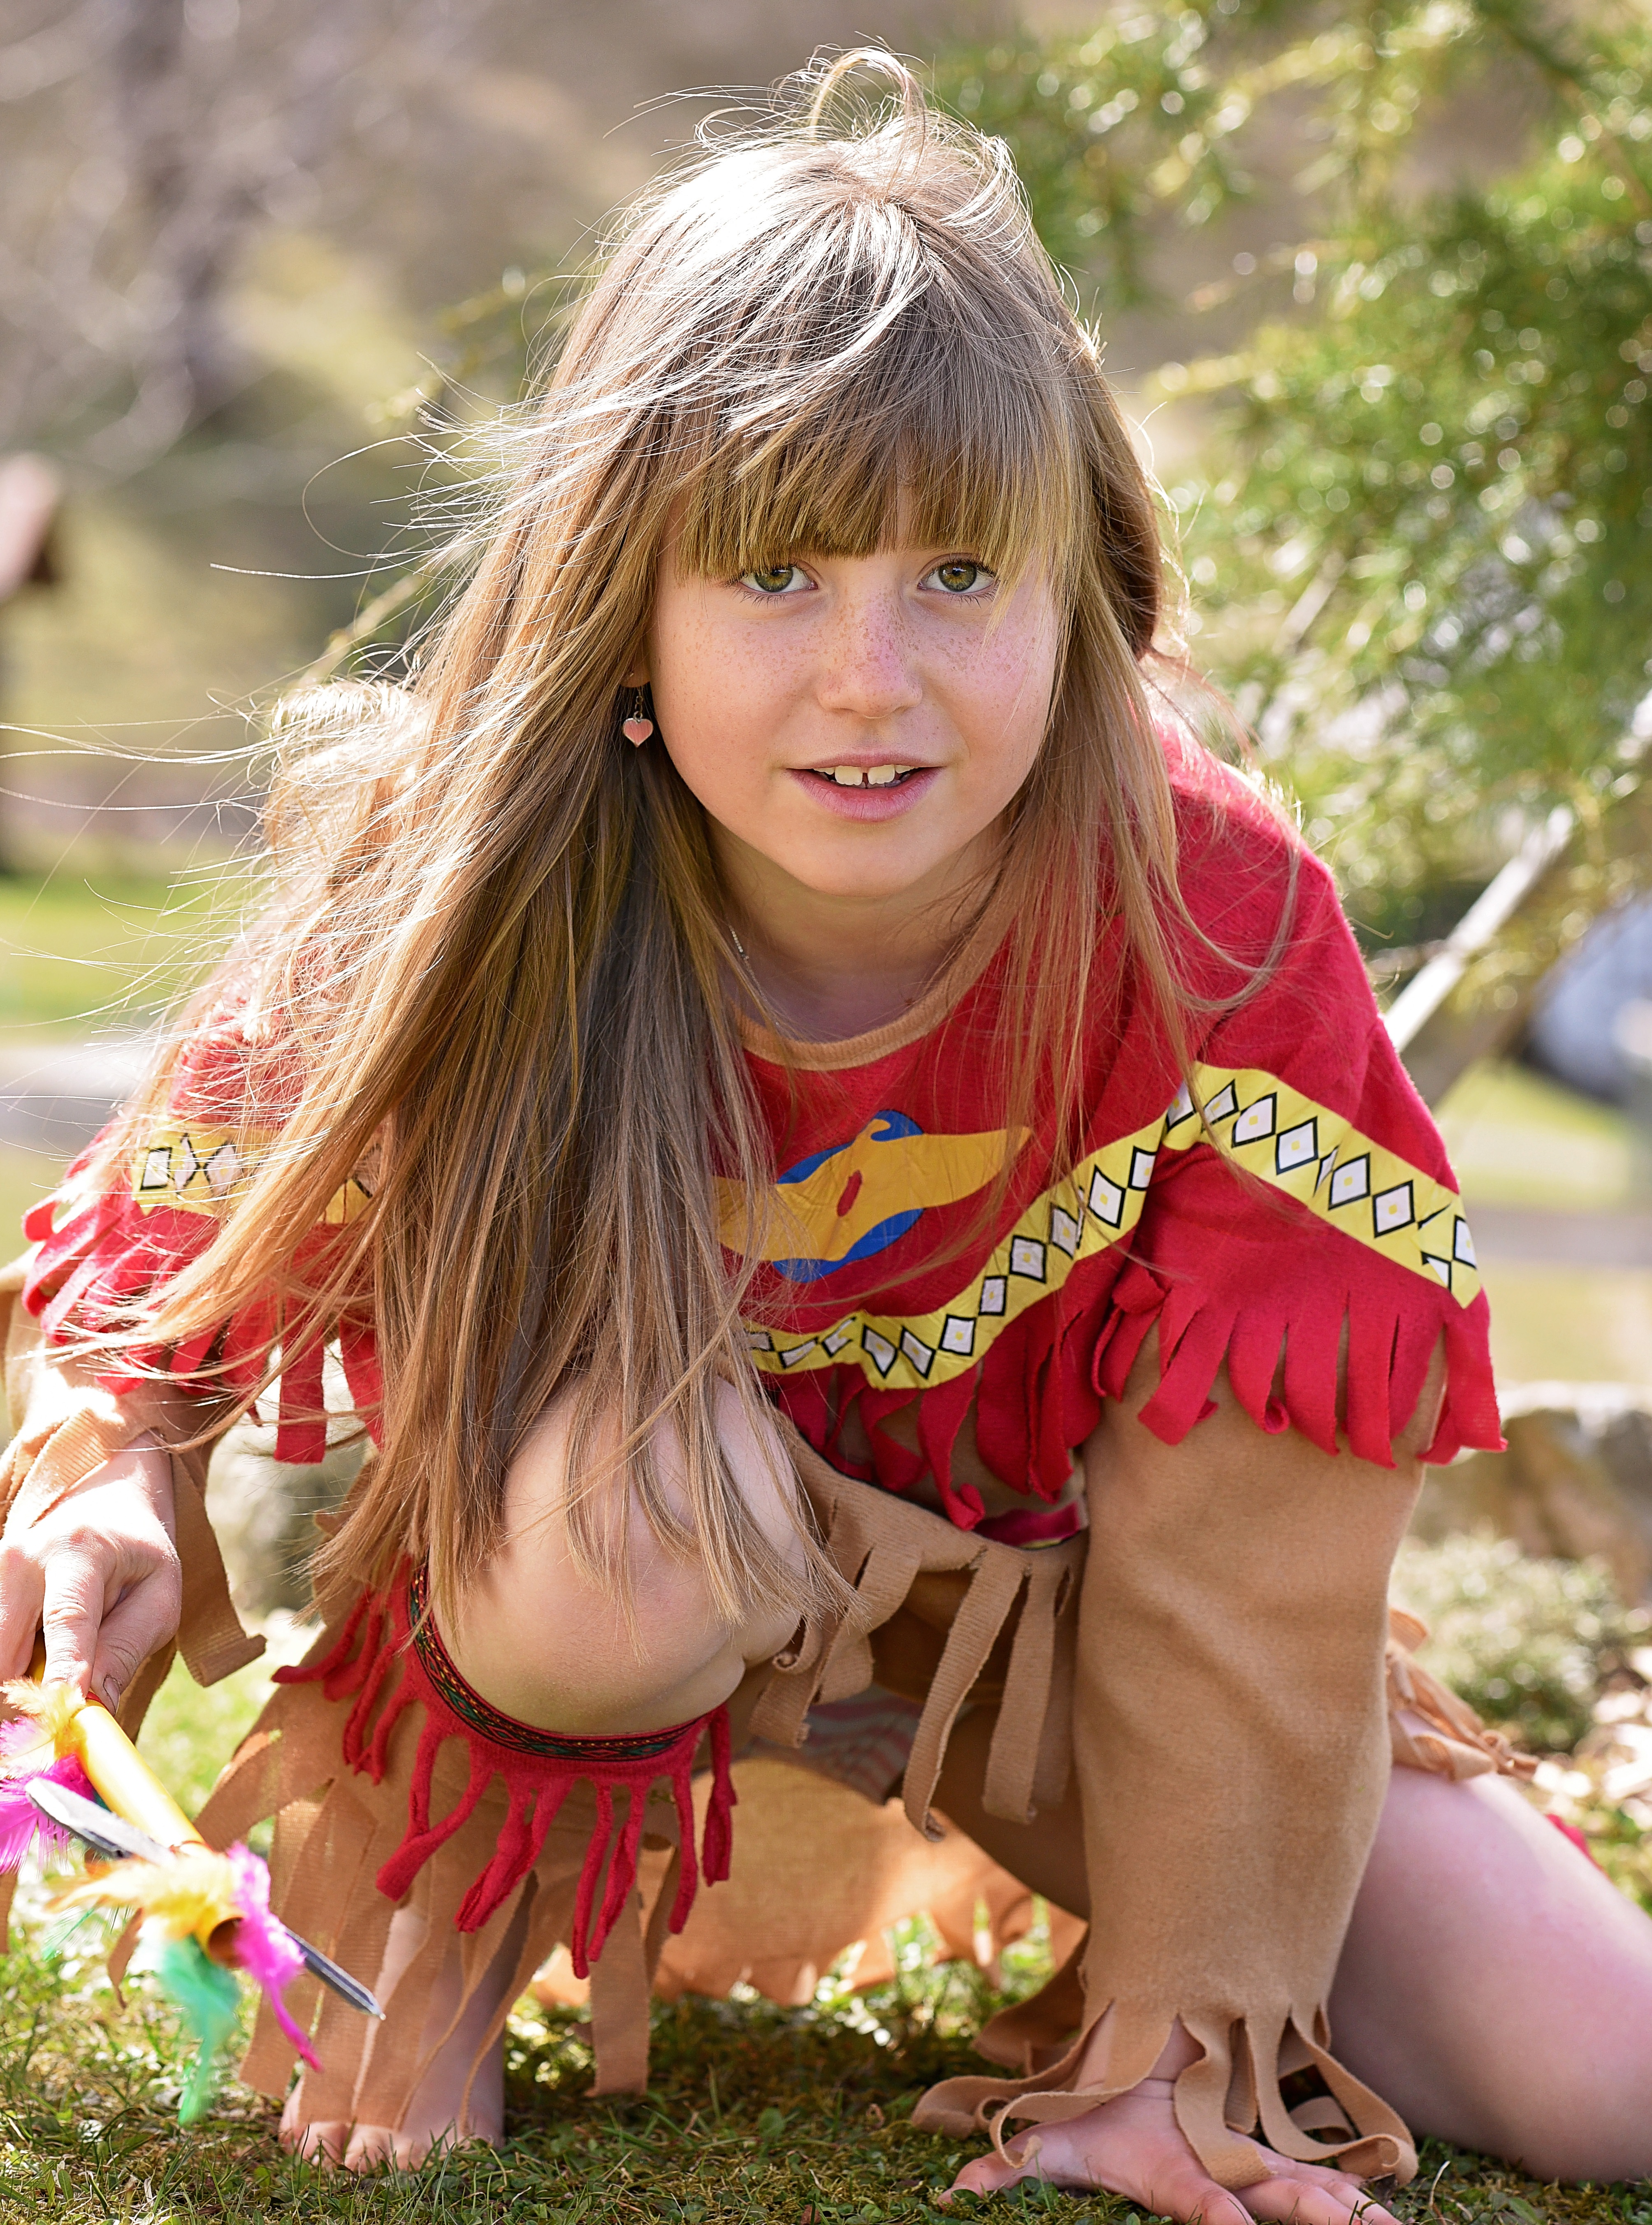
nature, person, people, girl, hair, play, flower, portrait, model, spring, child, human, long hair, face, toddler, beauty, blond, out, indian, photo shoot, indians, portrait photography